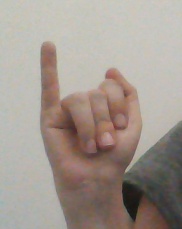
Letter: meem